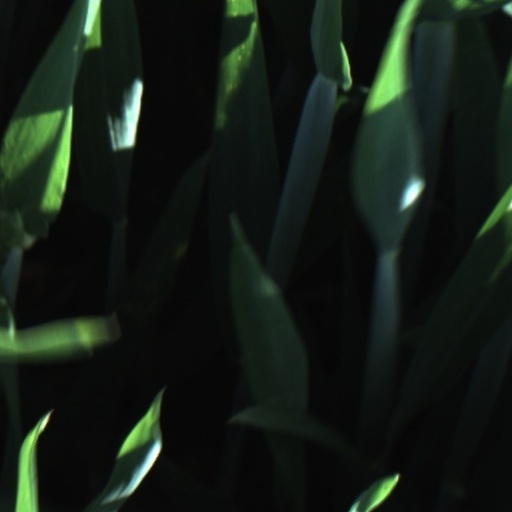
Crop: wheat